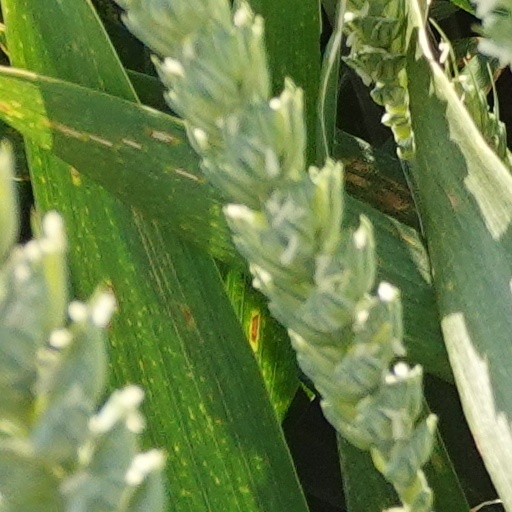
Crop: wheat